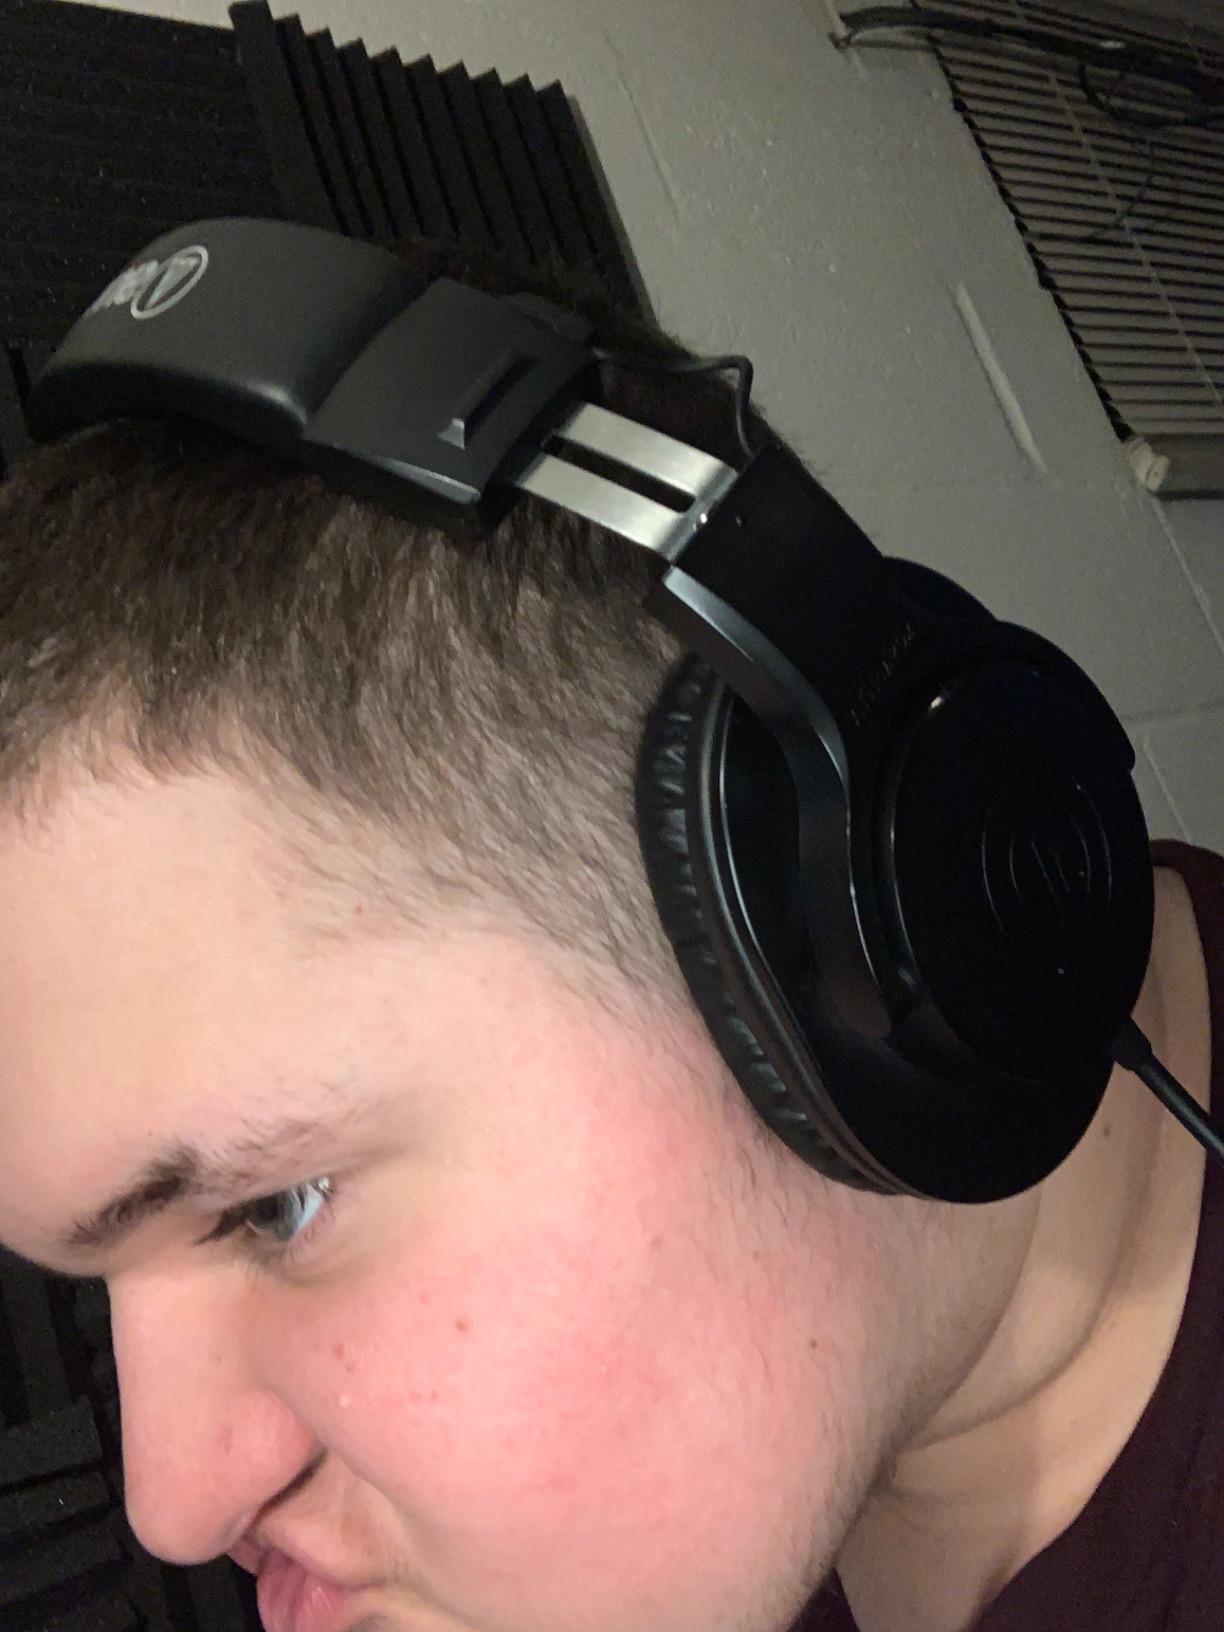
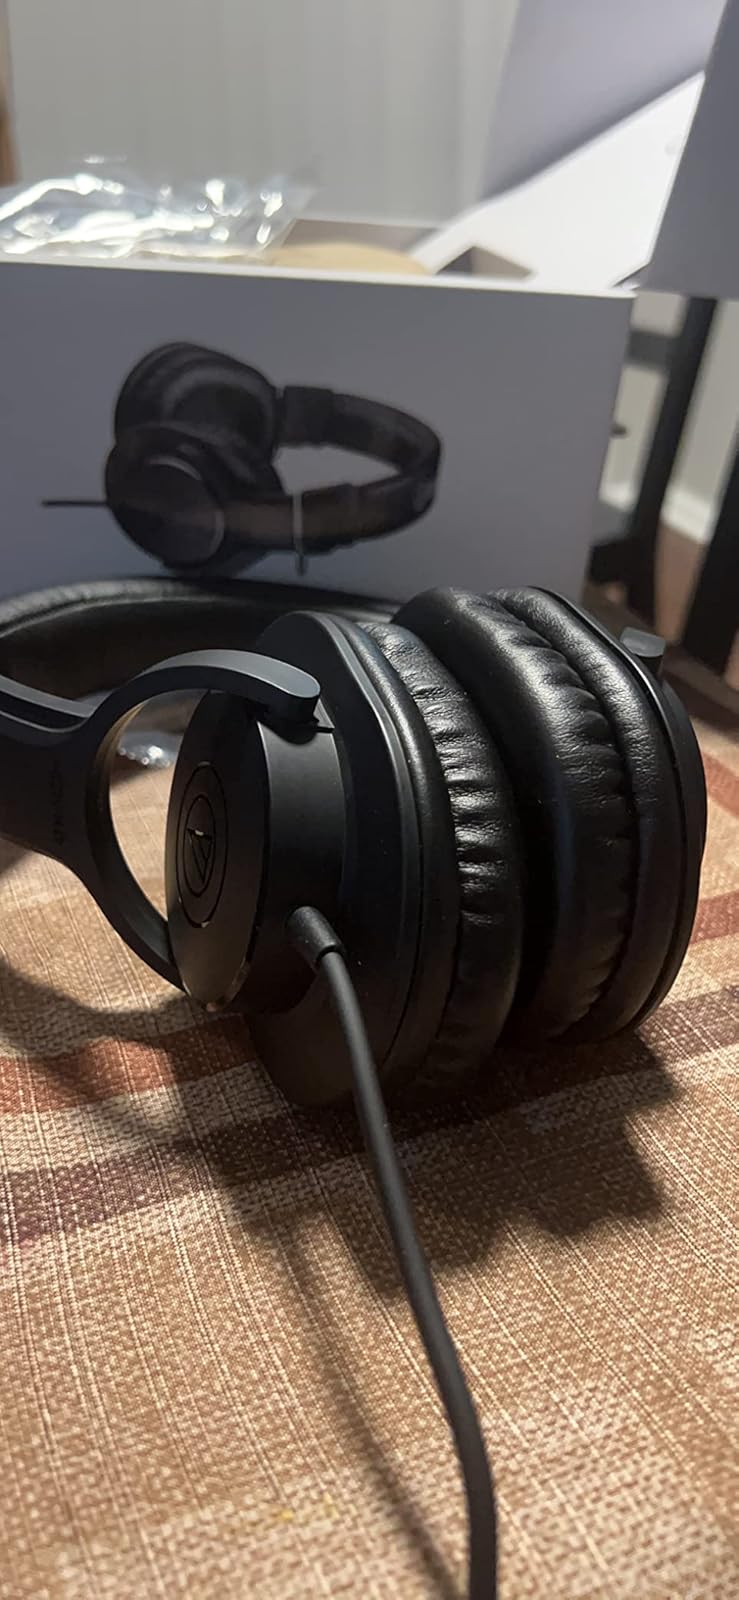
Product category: headphones
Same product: yes